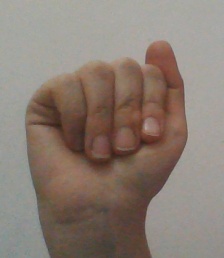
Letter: saad